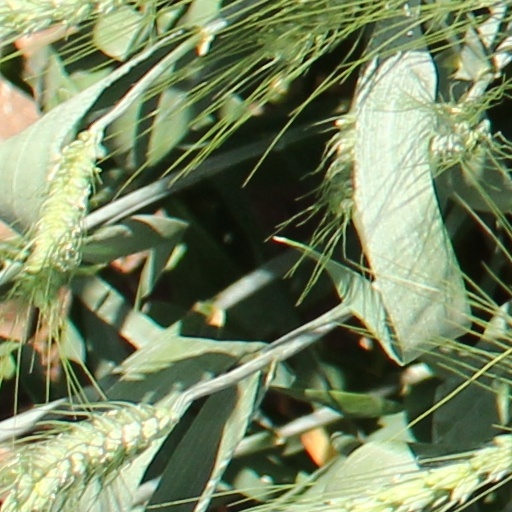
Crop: wheat